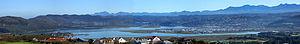
Thesen & Co. est une entreprise créée en Afrique du Sud par la famille Thesen, avec Arnt Leonard Thesen à sa tête. Des problèmes financiers conduisent Arnt Thesen a céder en 1868-1869 la société A.L.Thesen & Co. dans sa ville natale de Stavanger. La famille décide d'émigrer, et navigue sur un navire privé, l'Albatros chargé de bois pour la vente, à destination de la Nouvelle-Zélande; mais à mi-parcours, ils décident plutôt de s'installer dans la ville de Knysna, sur la côte entre le Cap et Port Elizabeth. Ils y démarrent une industrie en grand, basée au Royaume-Uni. L'entreprise comprend scierie, commerce du bois, construction navale et industrie minière. La société construit également des routes et des chemins de fer. Arnt Thesen a sept fils et deux filles, et plusieurs d'entre eux sont engagés dans l'entreprise. La société finit par caractérisé la ville de Knysna et l'île à proximité du centre-ville appelée Thesen island. Knysna a un accès facile au bois à la différence du reste de l'Afrique du Sud En 1876, ils achètent 2000 hectares de forêt et établissent une scierie mue par des moteurs à vapeur.